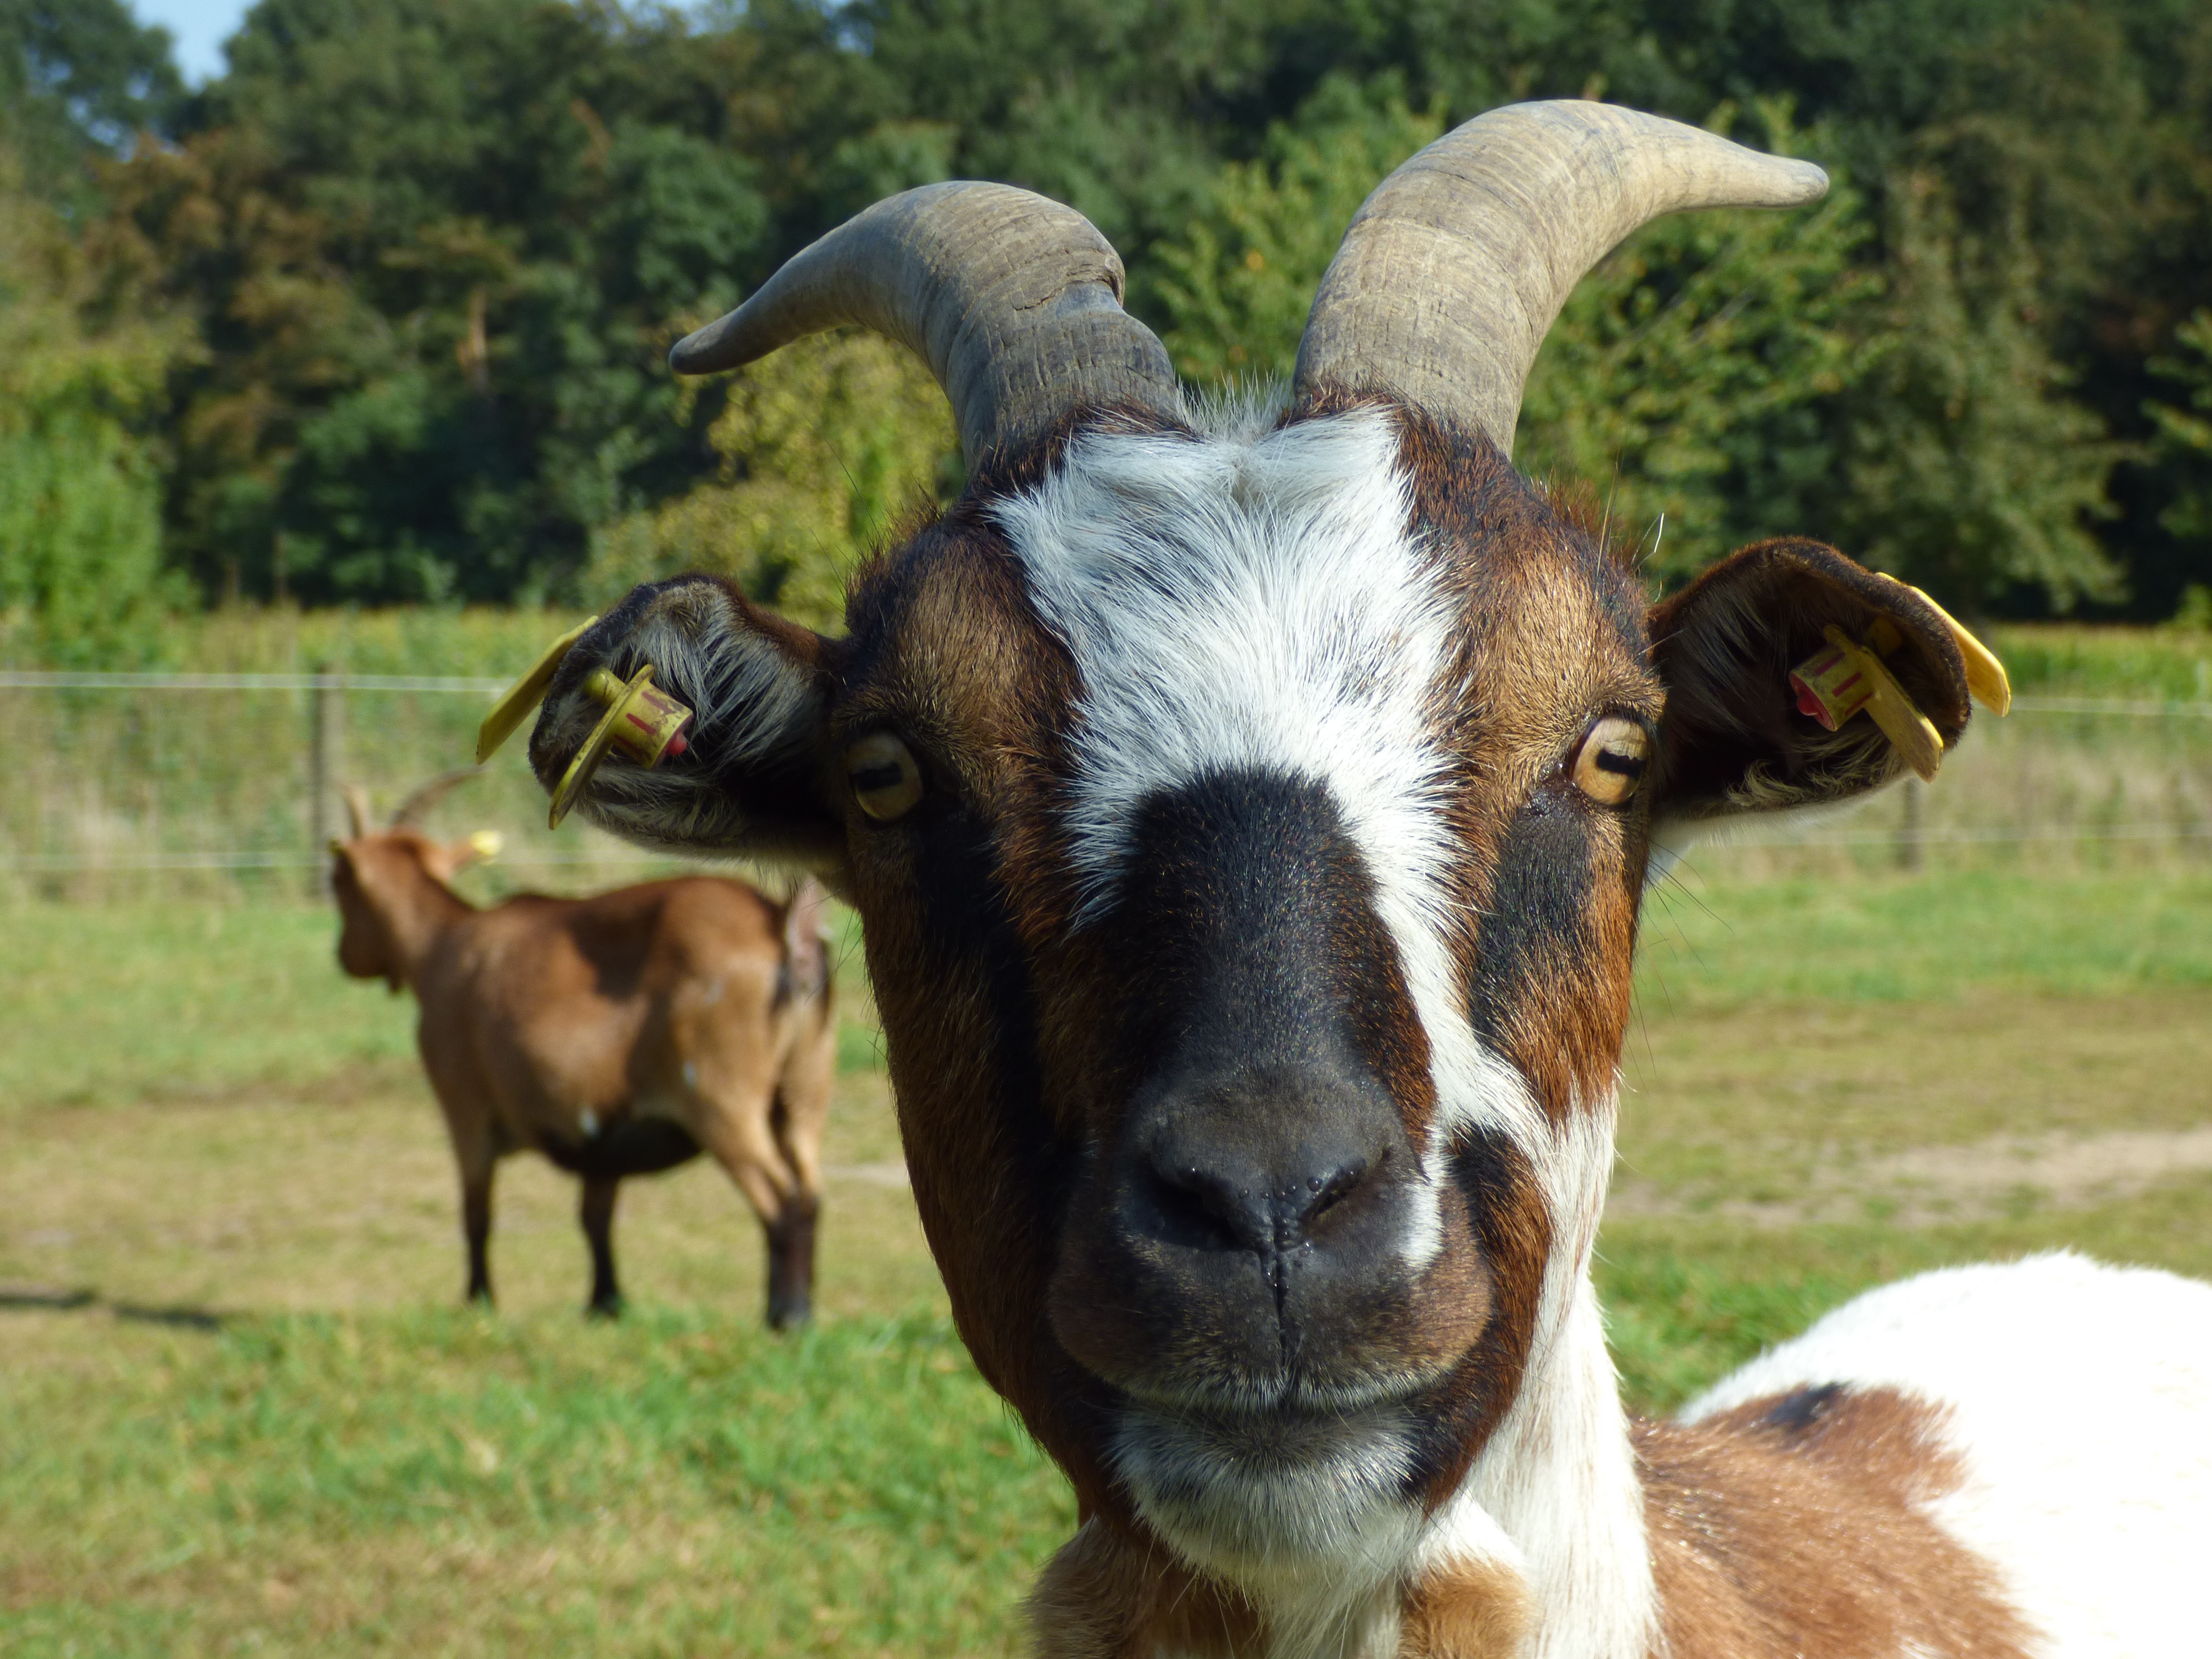
nature, grass, field, meadow, animal, male, goat, horn, herd, pasture, grazing, livestock, mammal, fauna, curiosity, face, goats, vertebrate, creature, germany, curious, horns, ruminant, animal world, wildlife photography, bock, animal portrait, ungulate, horned, domestic goat, billy goat, goat buck, goat's head, cattle like mammal, cow goat family